Fikri Alican

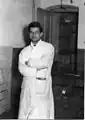
Fikri Alican (age 26) in May 1955

Fikri Alican (2 April 1929 – 19 August 2015) was a Turkish scientist and physician with various contributions to medical science, ranging from organ transplantation to physiology.